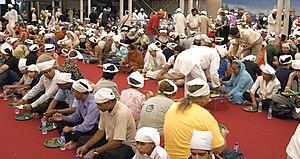
Le végétarisme en Inde concernerait environ 30 % de la population selon un sondage du gouvernement en 2014, ce qui représente environ 390 millions de végétariens sachant que la population totale est estimée à environ 1,29 milliard de personnes à la même période d'après la Banque mondiale. Cependant une étude de 2018, publiée dans la revue Economic and Political Weekly, comparant les déclarations des populations aux quantités de viande produites et achetées, montre que même si la plupart des études sur le sujet évoquent des chiffres allant de 23 % à 37 % de végétariens, ils seraient dans les faits autour de 20 %, et même parmi les hautes castes, la consommation de viande concernerait 2/3 des personnes. Cela serait dû à des pressions politiques et culturelles, qui pousseraient la population à rapporter une consommation de viande inférieure à la réalité.